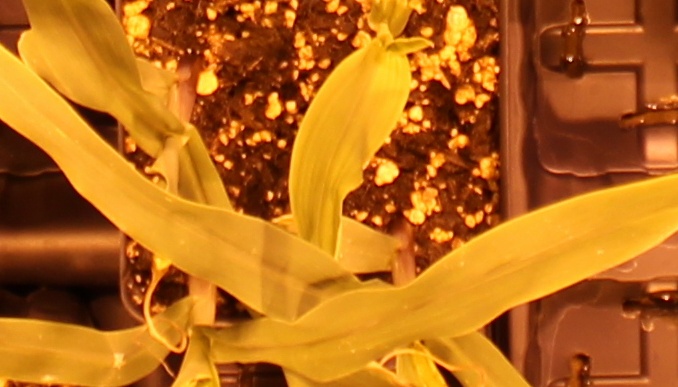
Label: Corn